1906 Vanderbilt Commodores football team

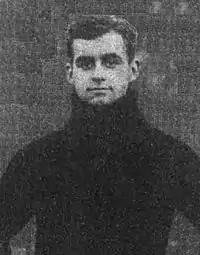
Owsley Manier

John Garrels put Michigan ahead with a field goal from the 25-yard line. On the preceding drive, Garrels had completed a 15-yard forward pass to Bishop, the first legal forward pass completed by Michigan under the new rules. Michigan led, 4–0, at halftime. Early in the second half, Vanderbilt tied the score with a field goal by Dan Blake from the 30-yard line. With two minutes left in the game, Garrels ran 68 yards for a touchdown. The "Chicago Daily Tribune" wrote: "Garrels, on a fake kick, with splendid interference by Hammond, Curtis, and Workman, ran Vanderbilt's left end at lightning speed for sixty-eight yards and a touchdown." Curtis kicked the extra point, and Michigan led, 10–4.